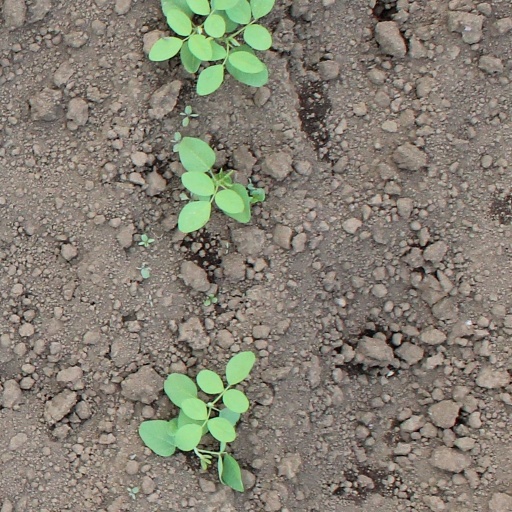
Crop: soybean